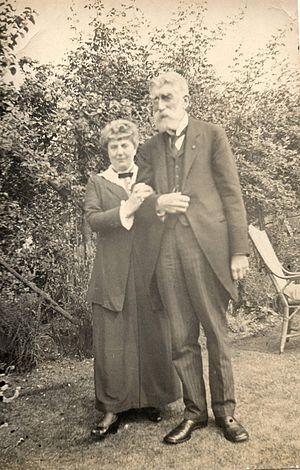
le comte Eugène Goblet et son épouse Alice Packard en 1916 à Guilford (UK).
Eugène Félicien Albert Goblet d’Alviella est un homme politique belge et professeur d'histoire des religions à l'ULB, membre du parti libéral. Il est le fils de Louis Goblet et le petit-fils du général Albert Goblet d'Alviella. Il meurt à Bruxelles le 7 septembre 1925, renversé par une automobile avenue Louise.